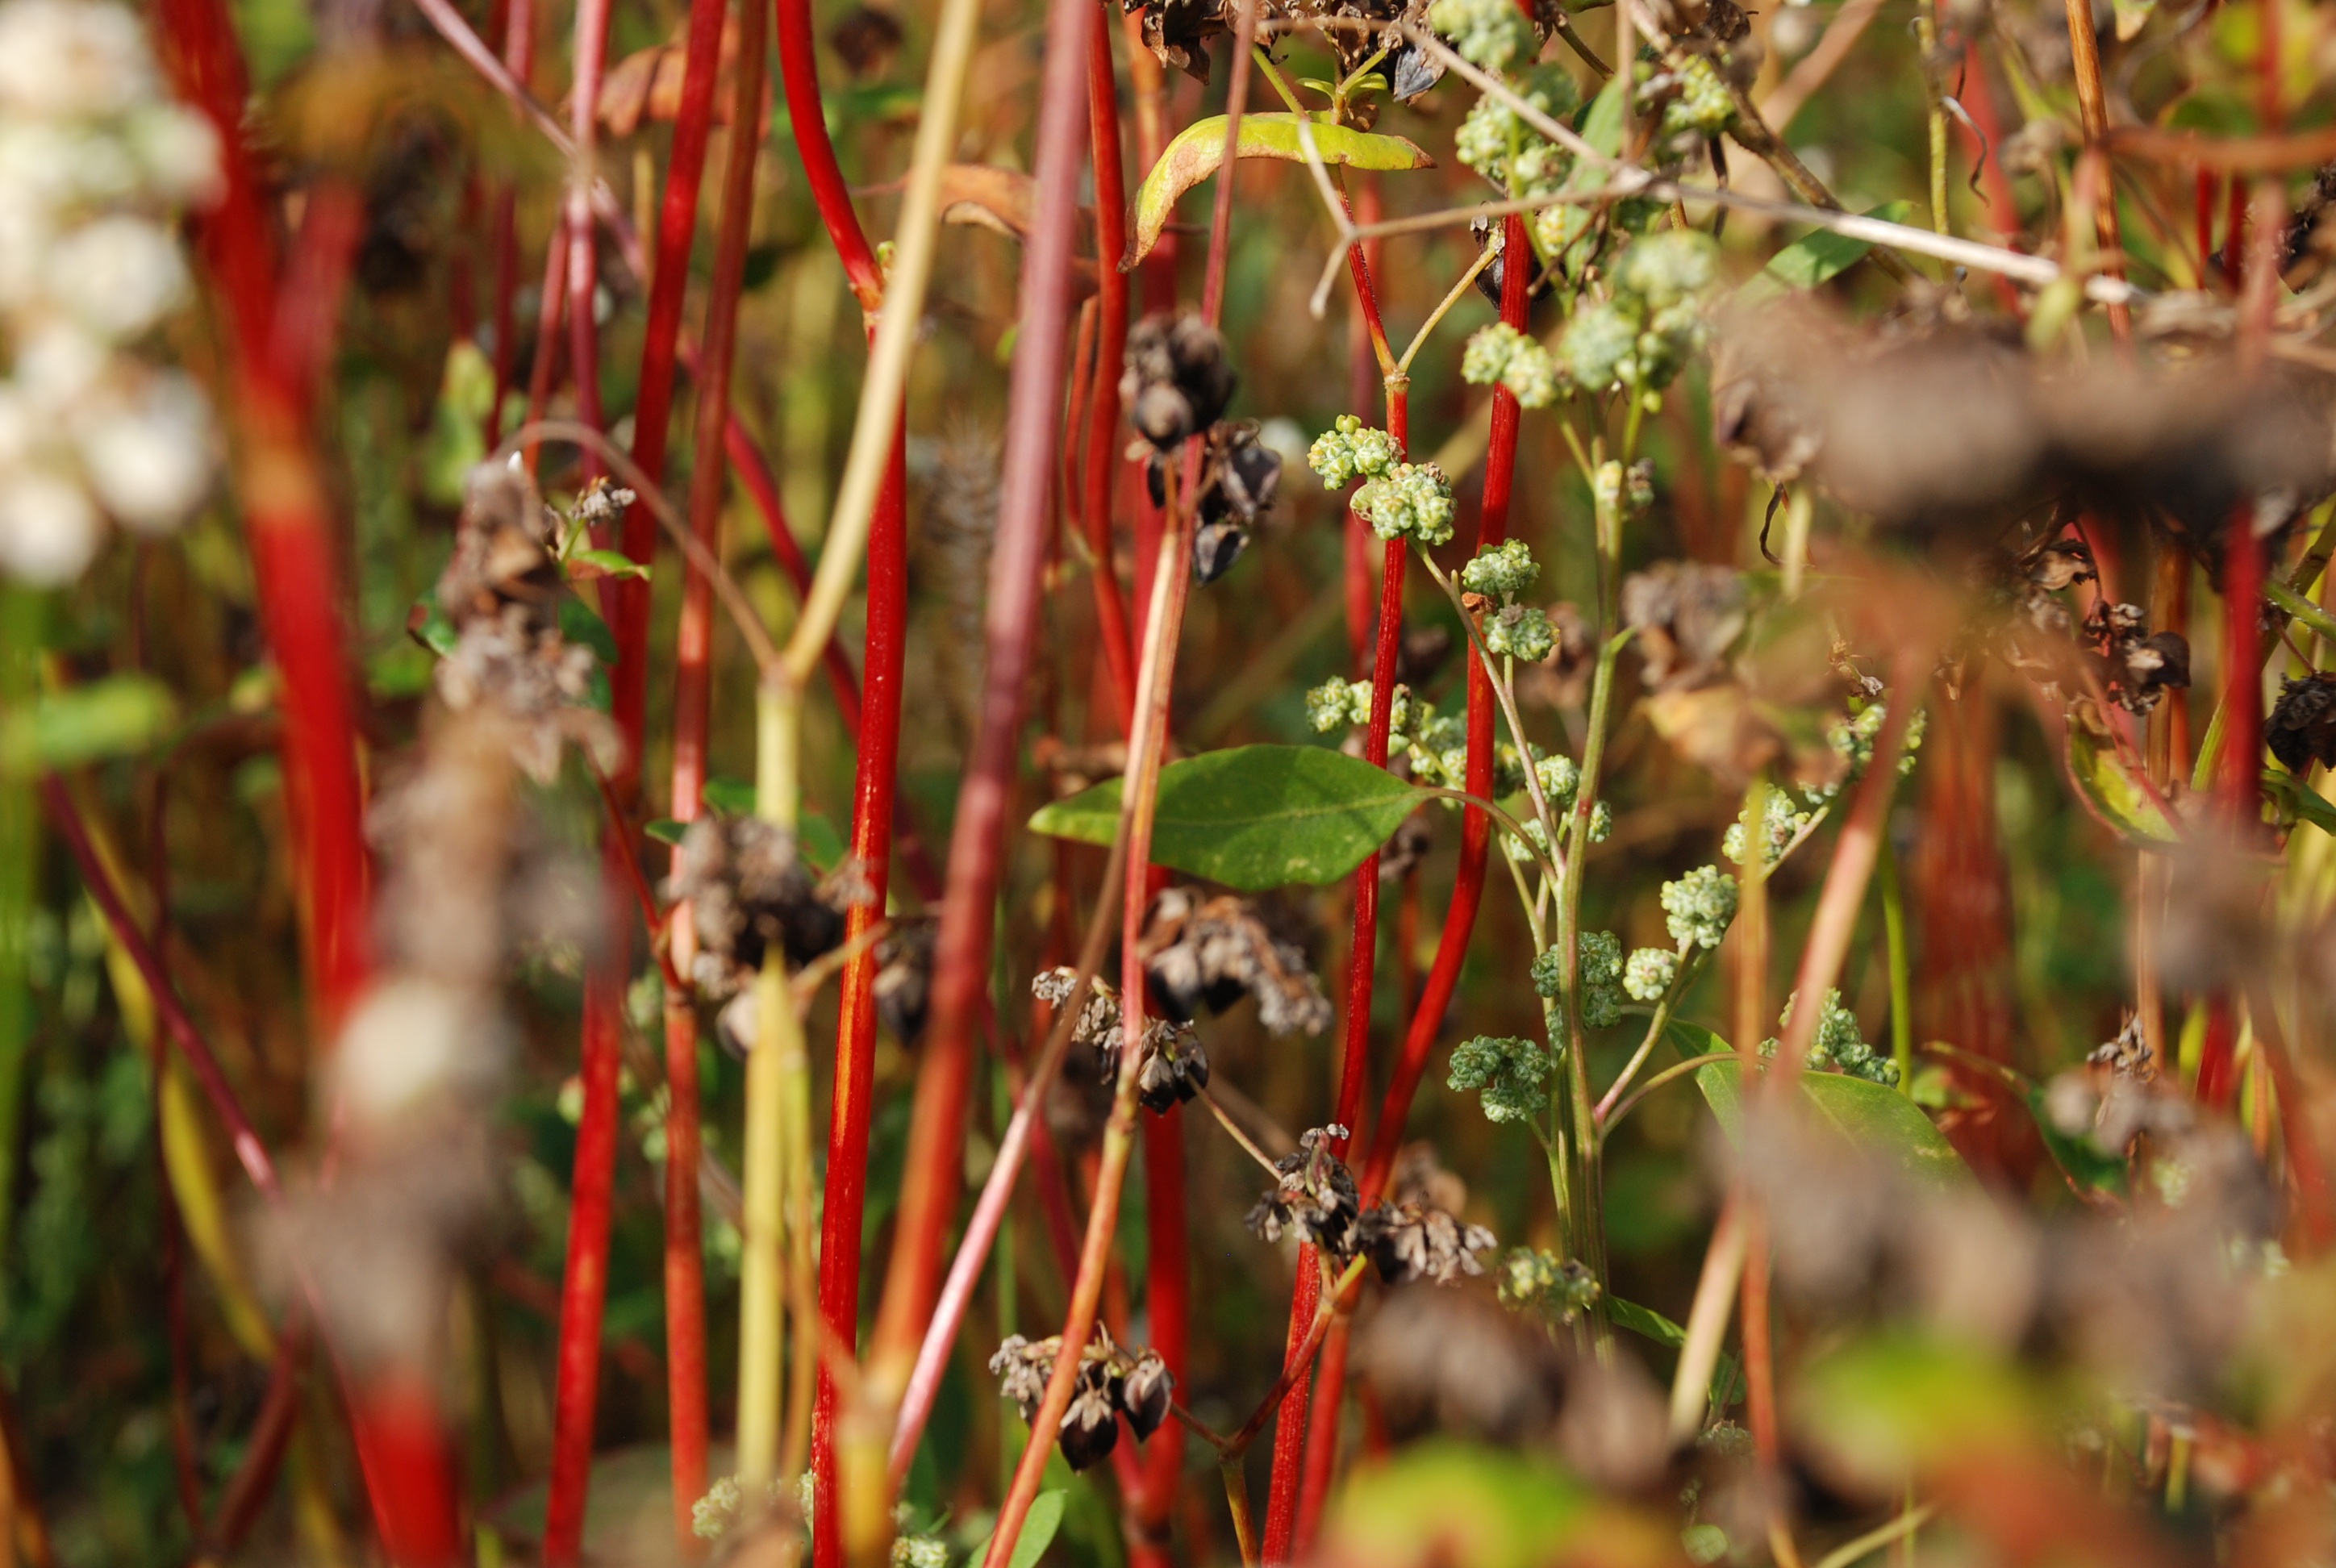
tree, nature, branch, plant, sunlight, leaf, flower, wildlife, food, jungle, produce, autumn, flora, season, shrub, flowering plant, land plant